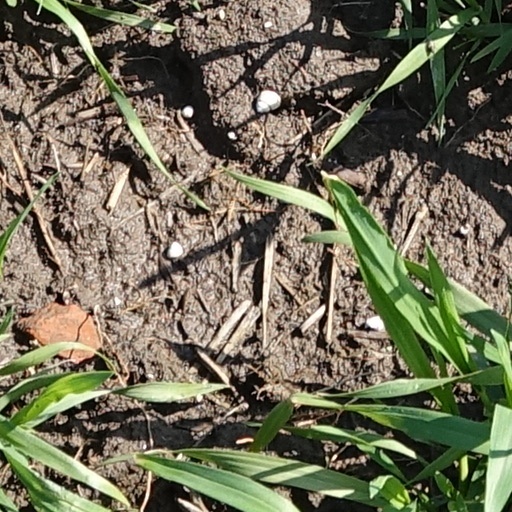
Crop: wheat